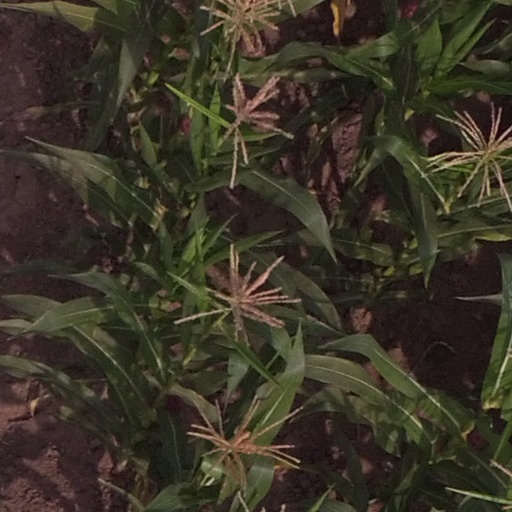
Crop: maize; corn